Richard John Uniacke Jr.

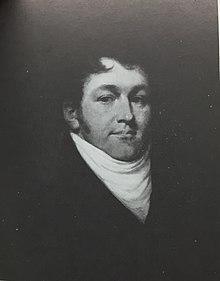
William Bowie by Robert Field NS Archives

On July 21, 1819, he took part in the last known fatal duel in Nova Scotia. William Bowie (merchant), a Halifax merchant, was fatally wounded (and later buried in Old Burying Ground); Uniacke and his second, Edward McSweeny, were charged with murder. They were prosecuted by Samuel George William Archibald but were acquitted.